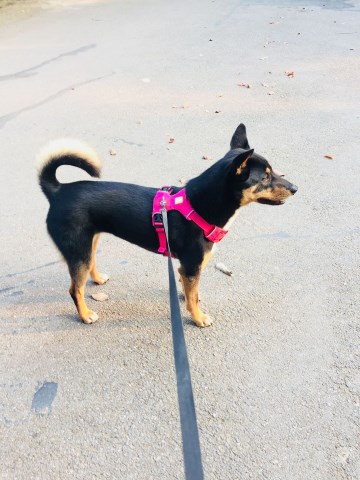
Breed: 1043-n000001-Shiba_Dog